United Nations Security Council Resolution 1505

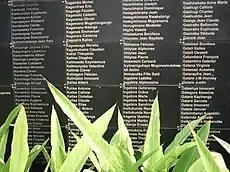
Memorial centre in Kigali

United Nations Security Council resolution 1505, adopted unanimously on 4 September 2003, after recalling Resolution 1503 (2003), the Council appointed Hassan Bubacar Jallow as Prosecutor at the International Criminal Tribunal for Rwanda (ICTR).